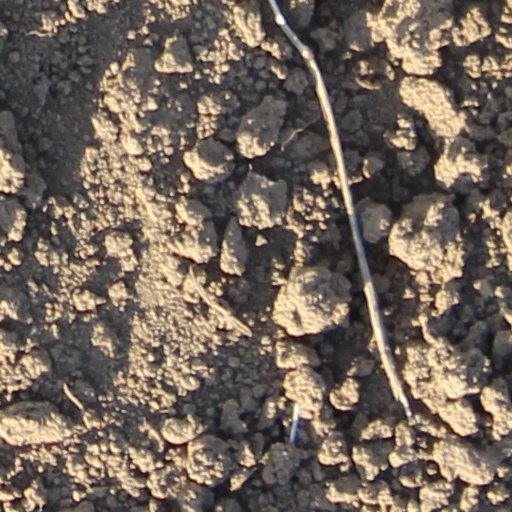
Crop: wheat